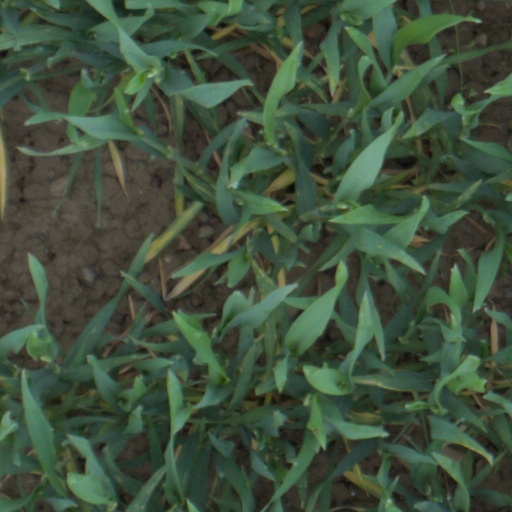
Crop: wheat